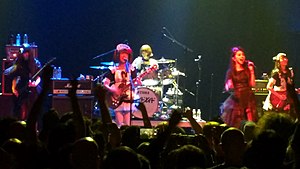
Band-Maid
Band-Maid (2019)
Band-Maid er et teatralsk hård rock/heavy metal-band fra Japan.